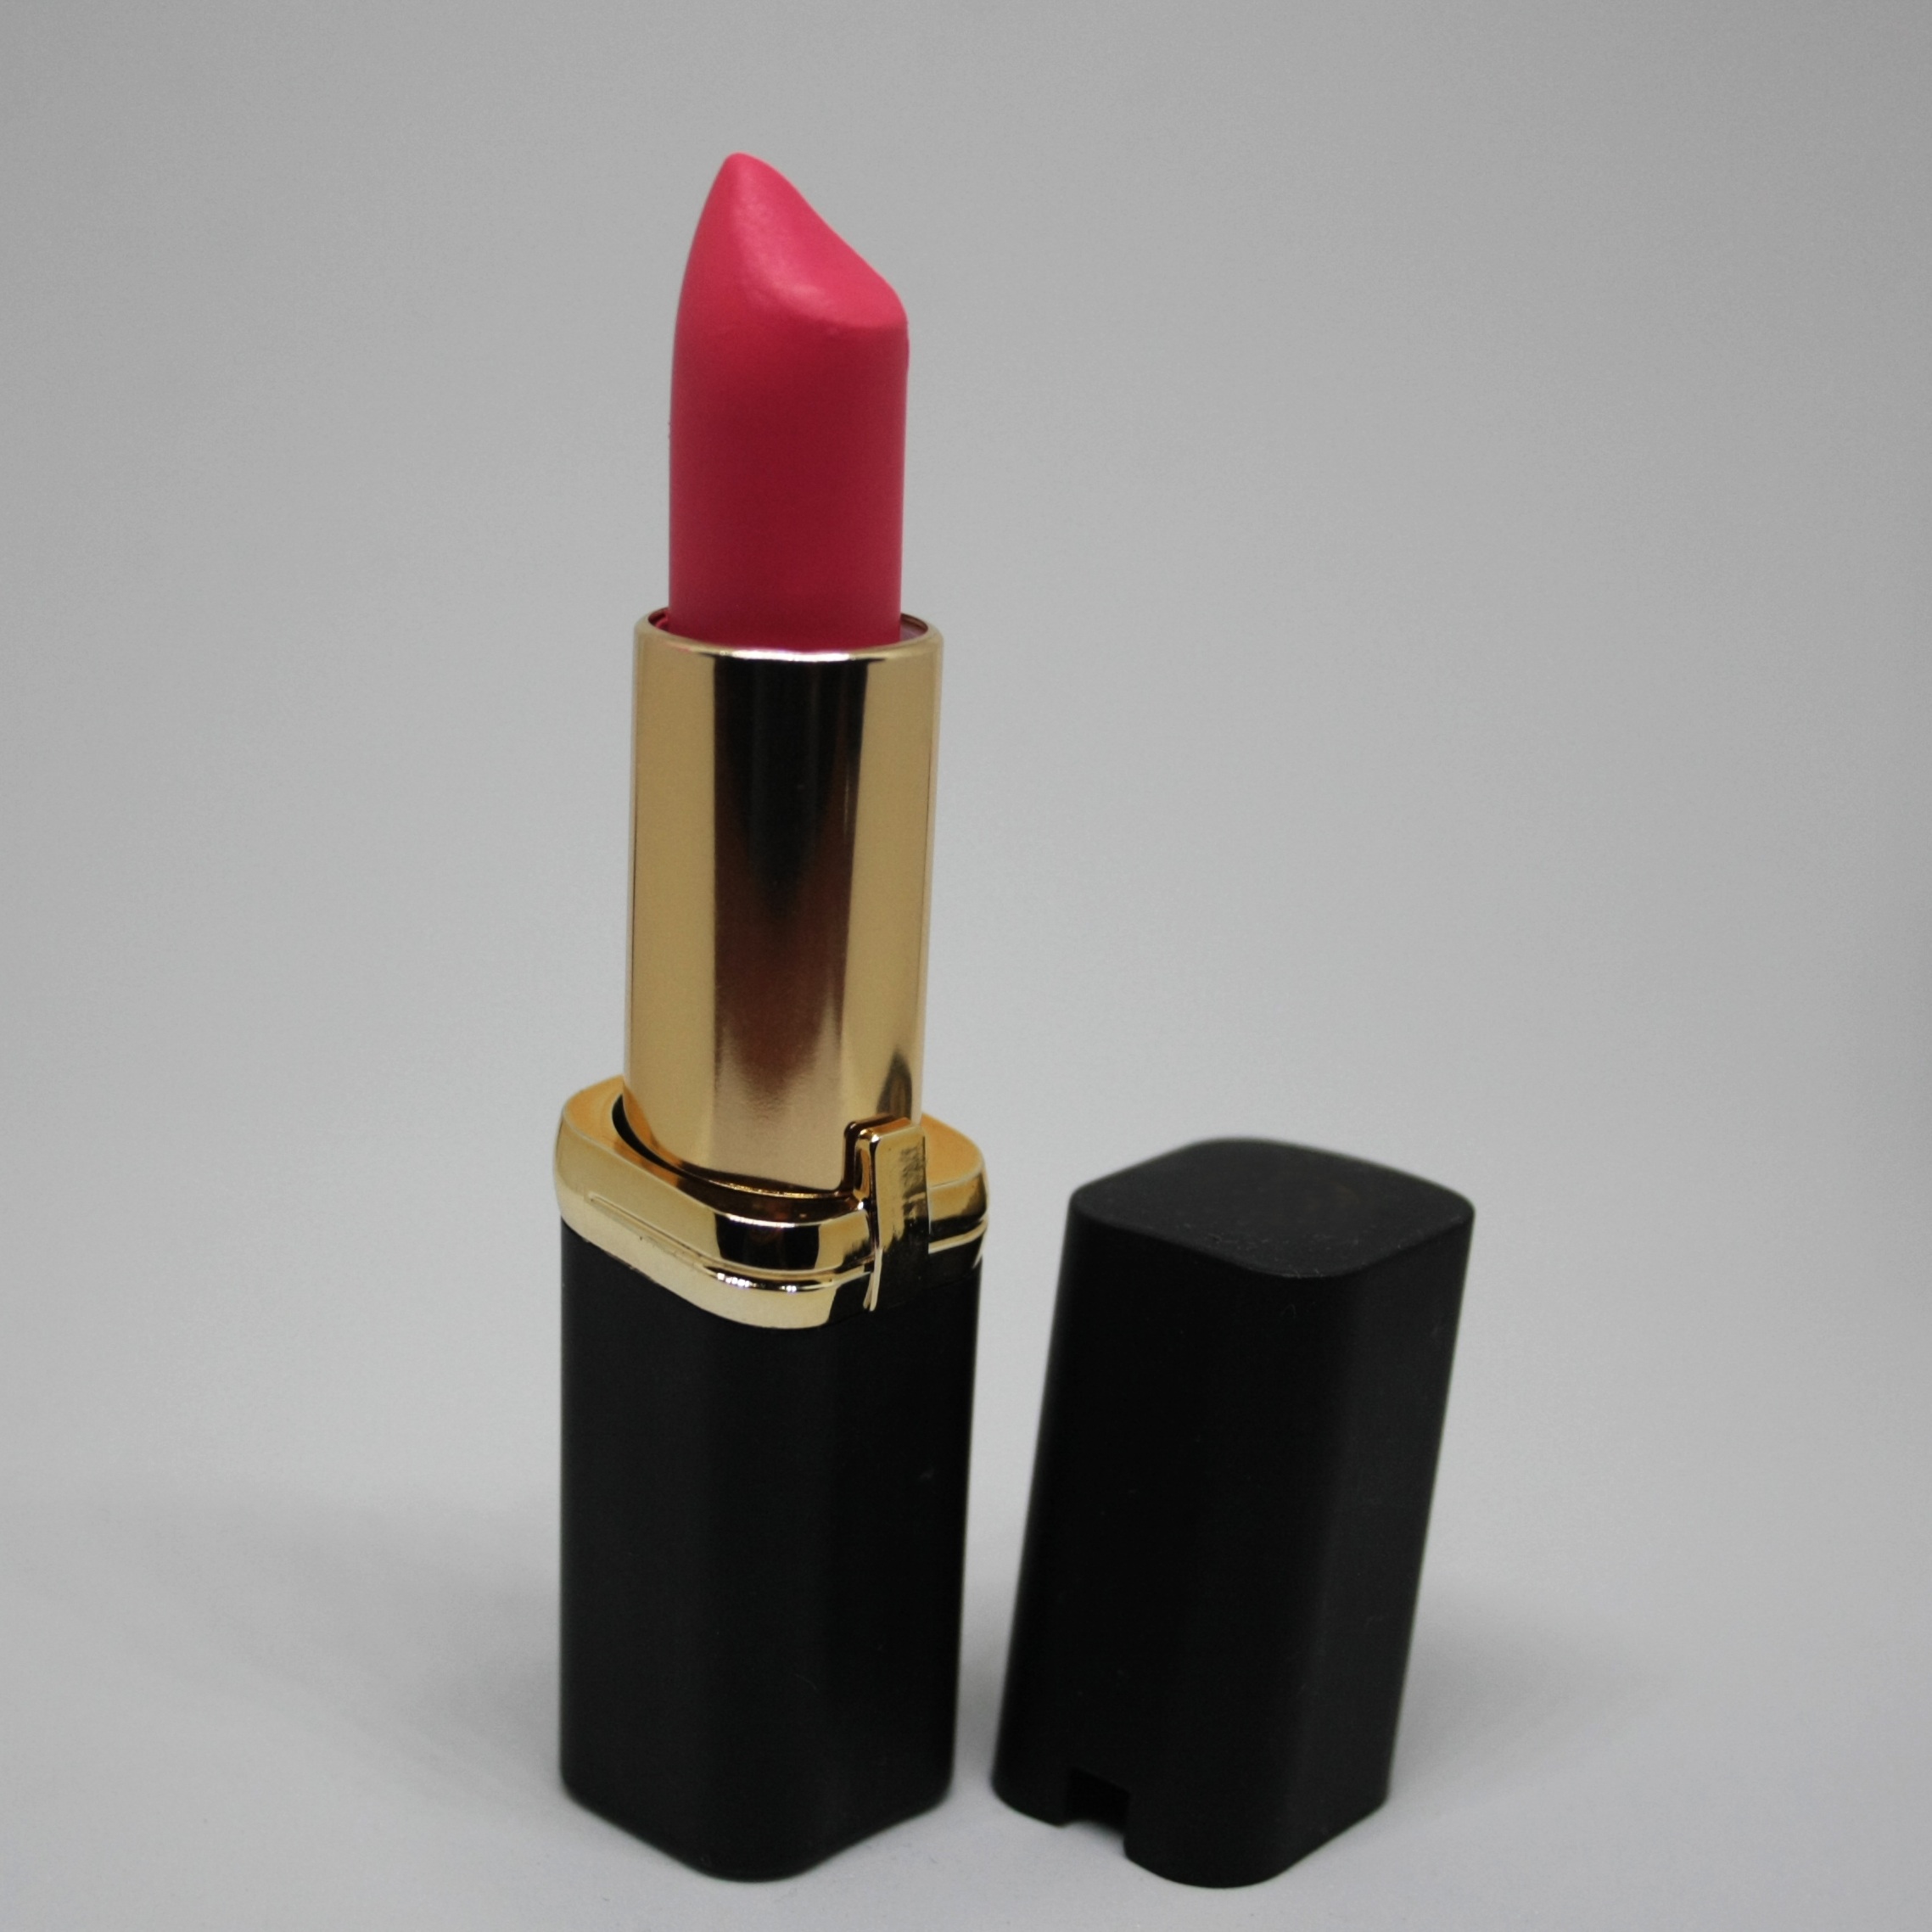
woman, fashion, lip, make up, lipstick, cosmetics, trick, souped up, blatant